Keşkül

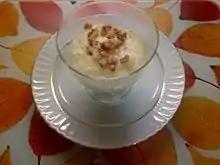
Keşkül with cracked walnuts on it.

Keşkül is an almond-based milk pudding from Turkish cuisine. Usually served in a bowl and eaten with a spoon, it is often garnished with coconut shaving or pistachio nuts and is off-white in colour.